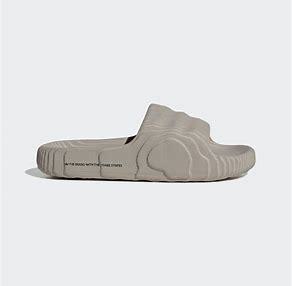
Brand: Adidas
Model: Adilette 22